Singer Laren

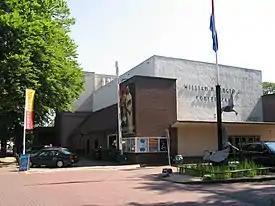
Singer museum and sculpture "De Zwanen" in Laren, June 2006

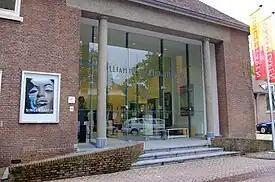
Singer museum, April 2012

William Henry Singer was the son of a steel baron of the same name who sold his company Pittsburgh Bessemer Steel Co. to Andrew Carnegie. Against the wishes of his father, young Singer became an artist and after marrying Anna Spencer-Brugh in 1895, he moved to Monhegan, Maine to join the artist colony there. His father was disappointed that he chose art rather than business and insisted he earn his living as an artist. His seascapes sold well, however, and together with the artist Martin Borgord, the couple traveled to Paris where they studied art at the Académie Julian in 1901.